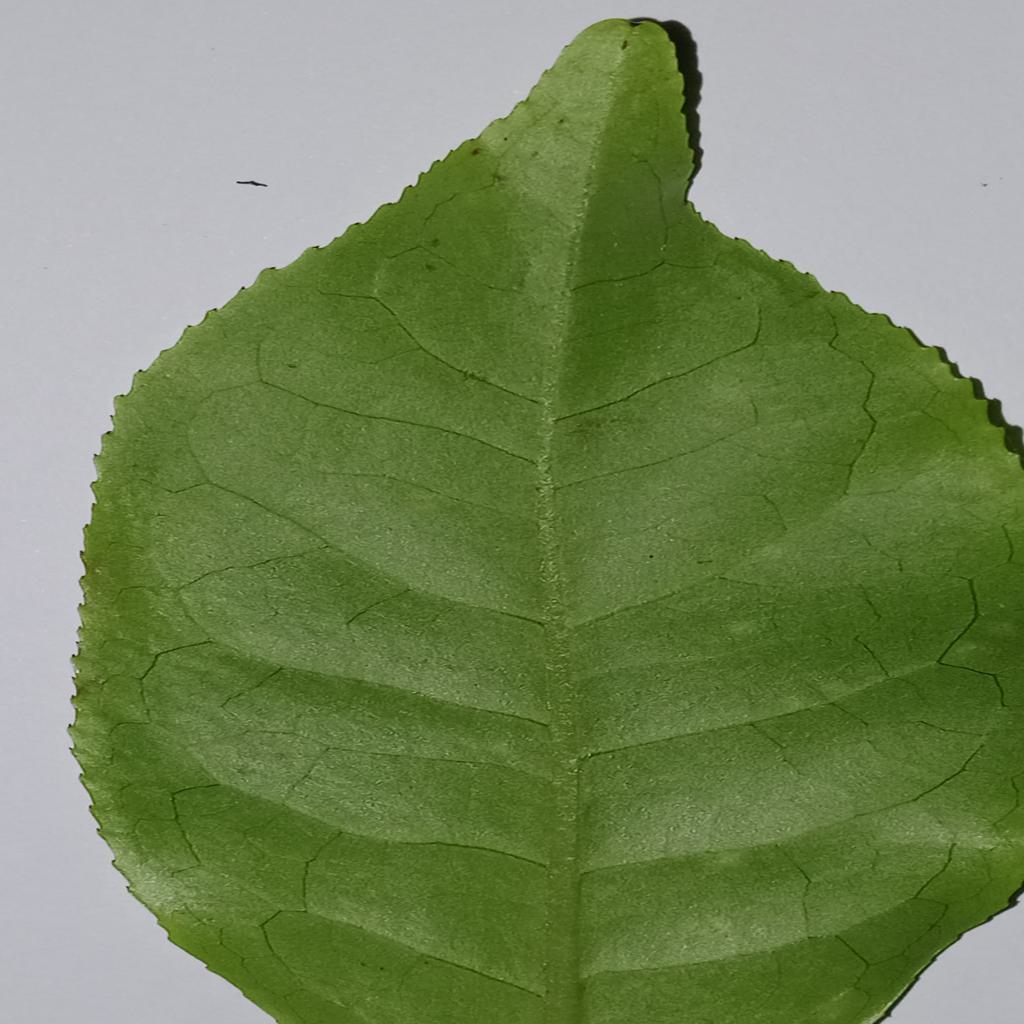
Label: Healthy